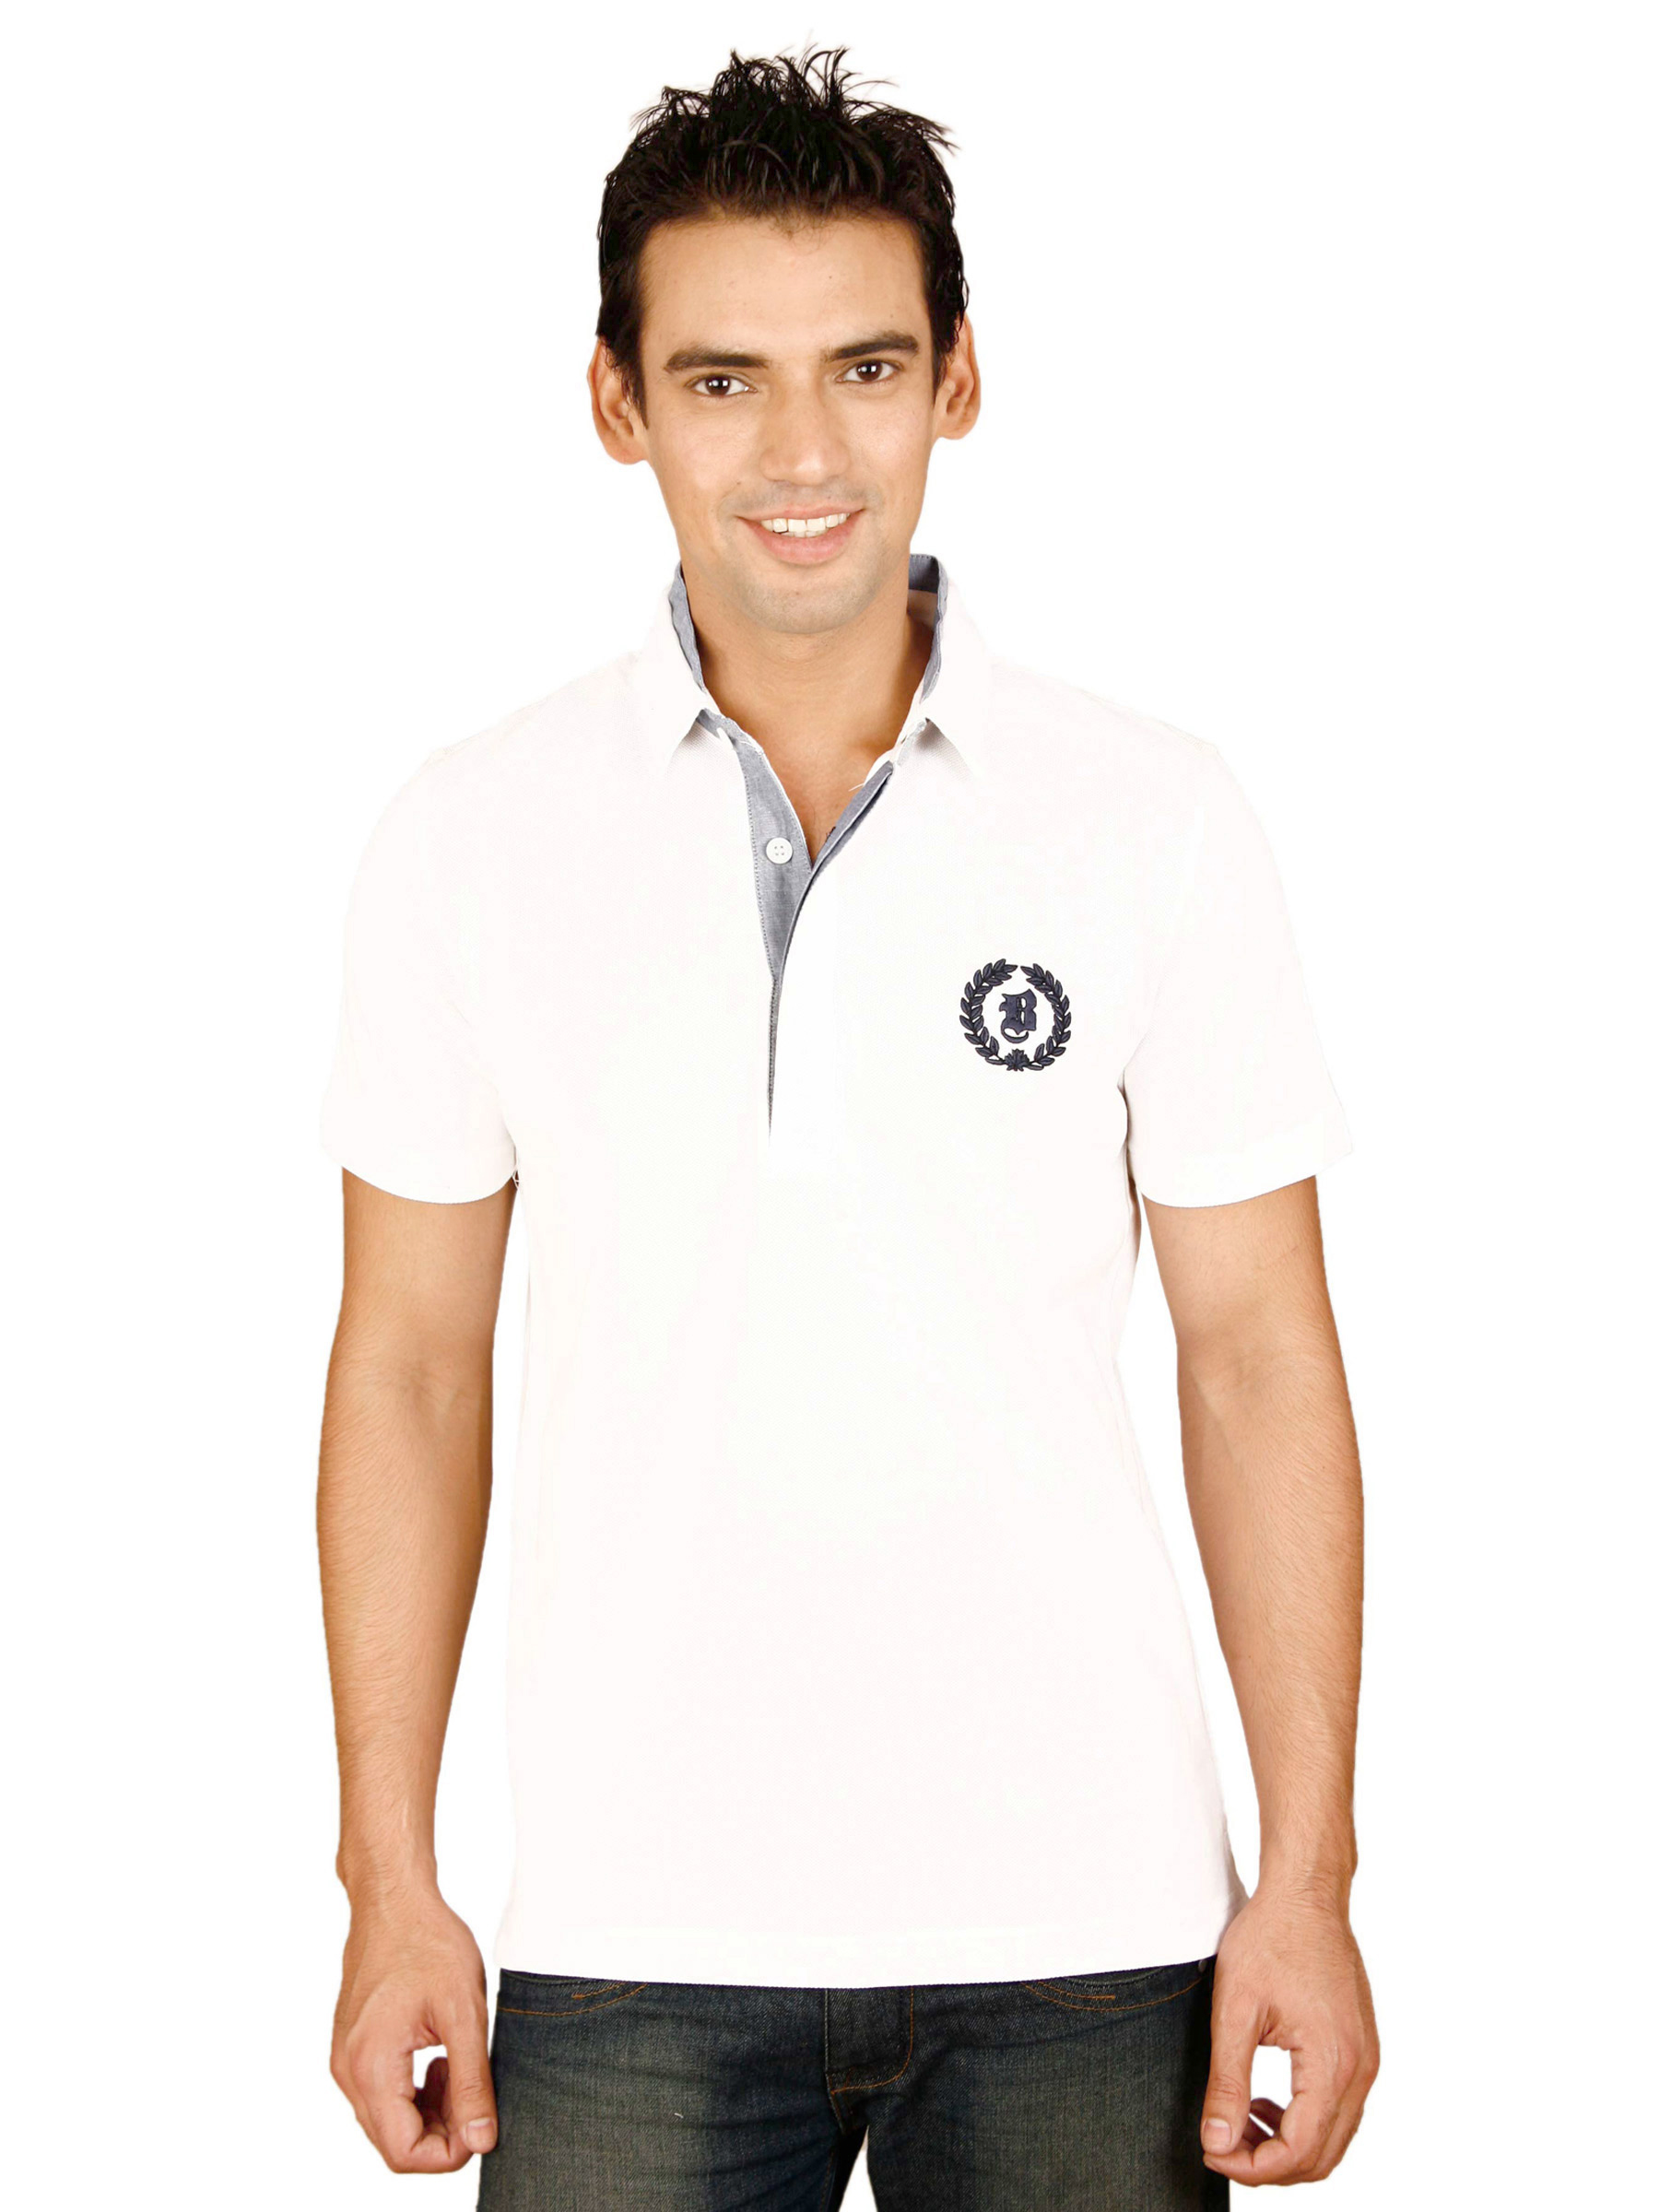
United Colors of Benetton Men  Winter White T-shirt
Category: Apparel / Topwear / Tshirts
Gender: Men
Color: White
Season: Fall 2011
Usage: Casual